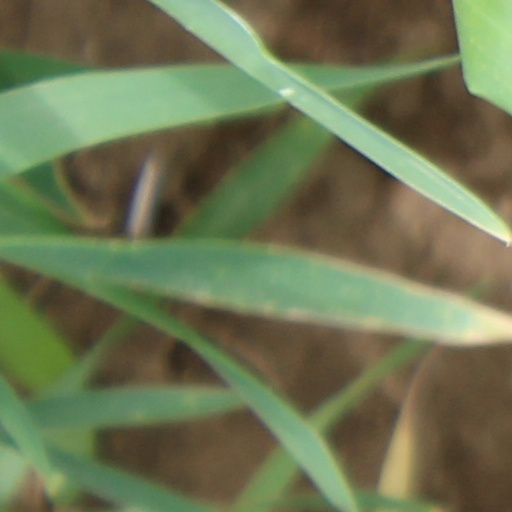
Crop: wheat